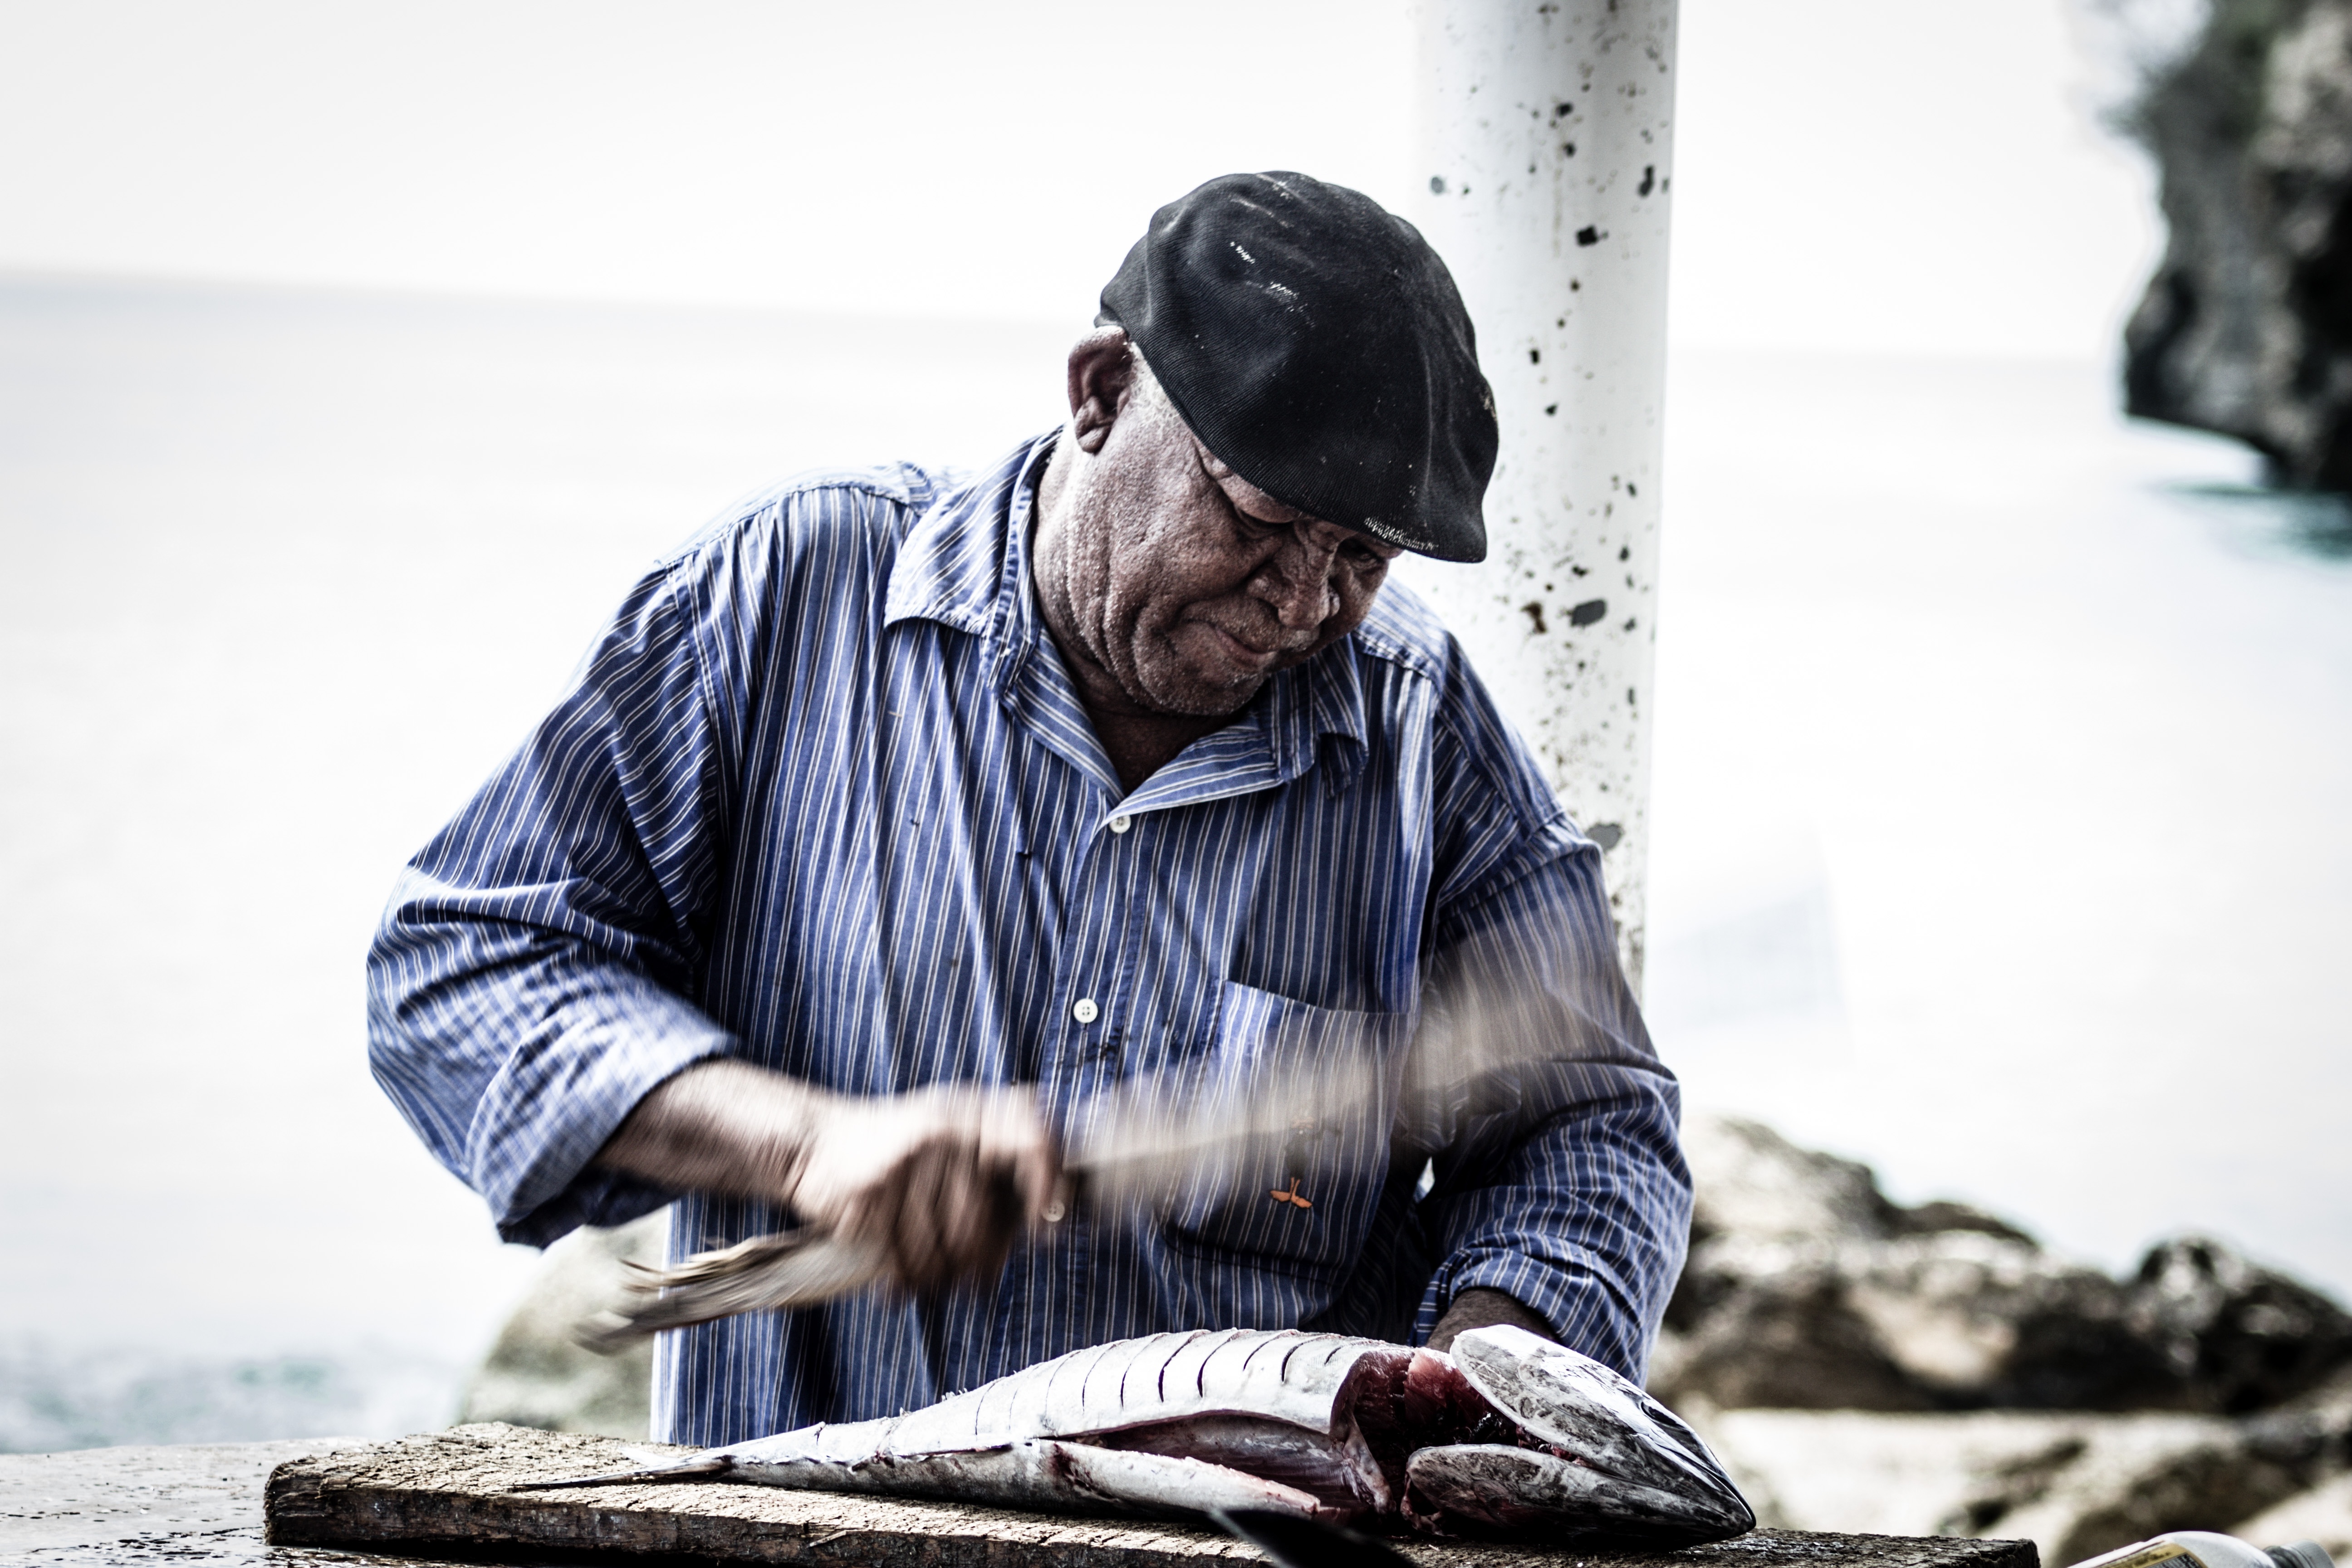
man, person, photography, male, spring, sitting, photograph, human positions